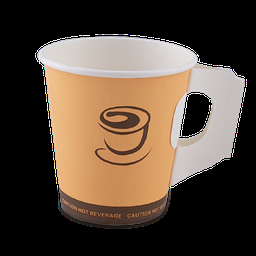
Label: cups